2010 Summer Youth Olympics

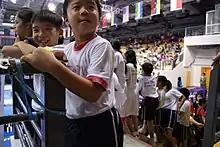
Students watching the artistic gymnastics competition at Bishan Sports Hall on 16 August 2010

Although the SYOGOC did not keep an official medal tally, news outlets, such as xinmsn, kept unofficial medal tables, where medals won by mixed-NOCs teams are credited to the NOCs that the athletes belong to. The following table lists the top ten ranked NOCs and the host nation. See 2010 Summer Youth Olympics medal table for more details and a full table with medals won by mixed-NOCs teams counted separately.